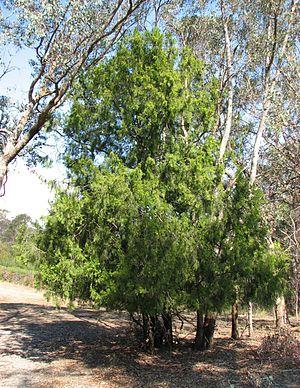
Exocarpos est un genre de la famille des Santalaceae.